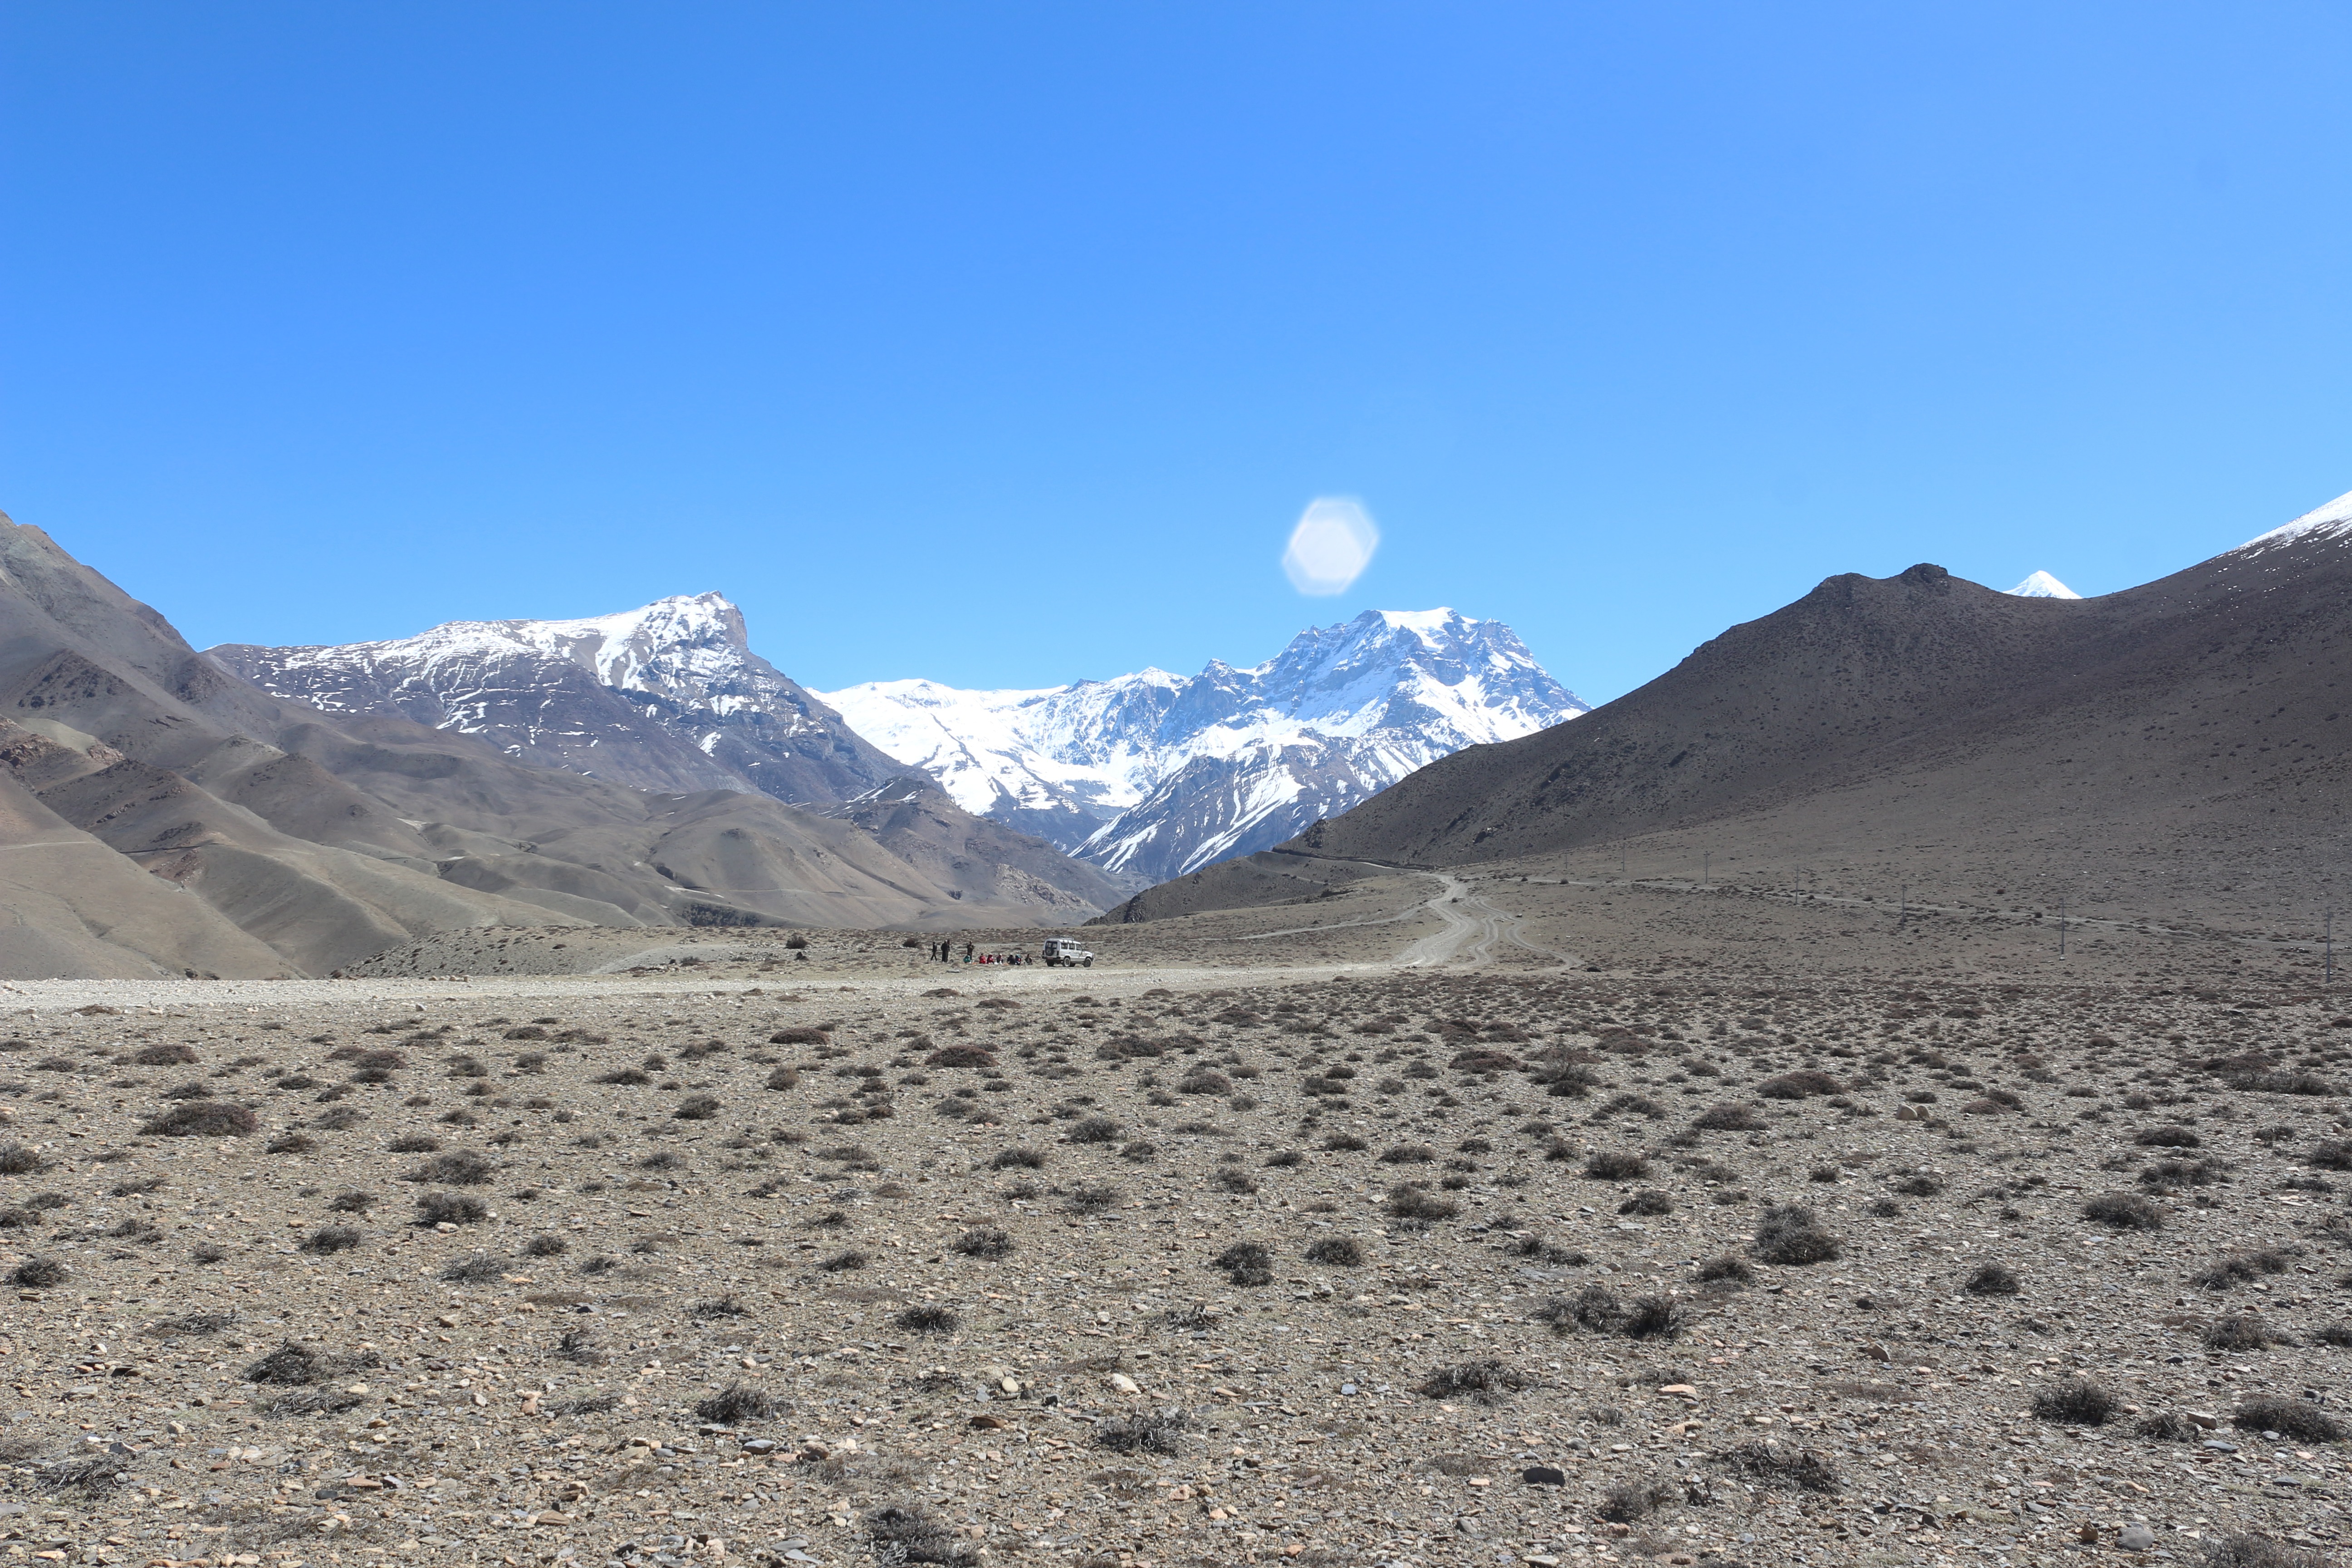
landscape, wilderness, mountain, snow, sky, desert, lake, adventure, valley, mountain range, tranquil, natural, scenery, blue, ridge, geology, mountains, badlands, plateau, peaks, fell, ecosystem, wadi, landform, mountain pass, natural environment, geographical feature, mountainous landforms, snowclad